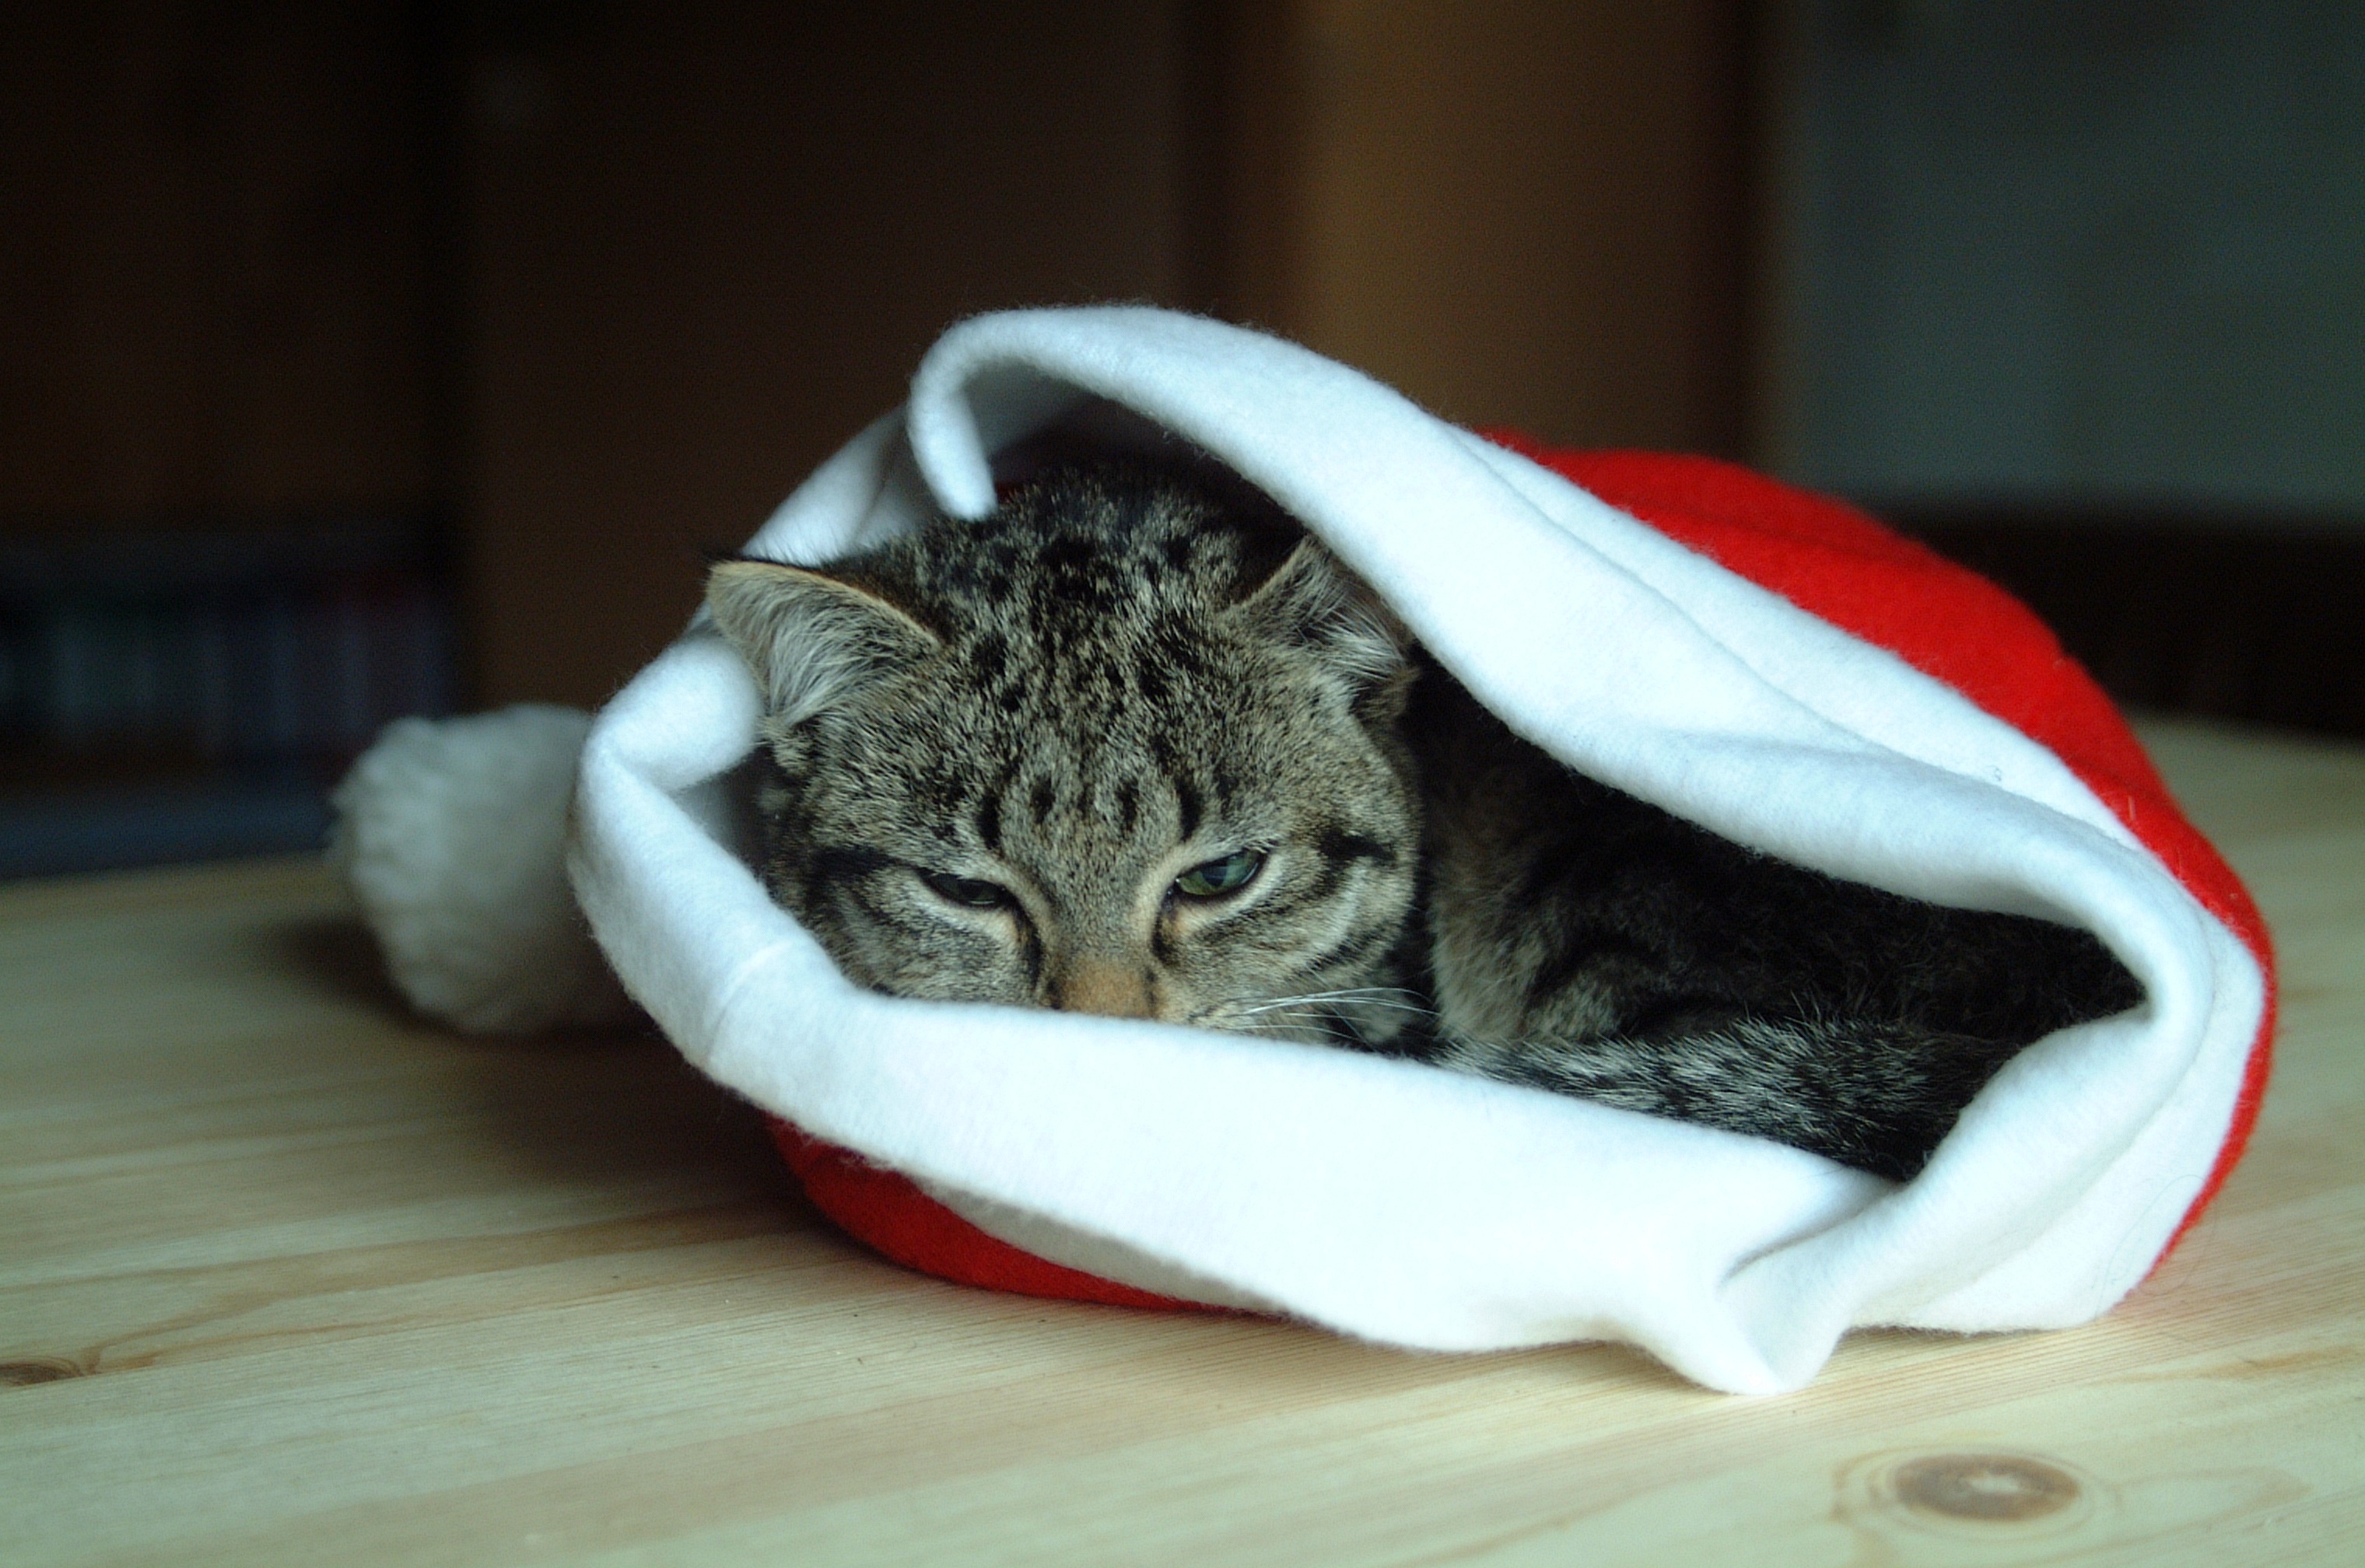
animal, kitten, cat, feline, mammal, domestic animal, whiskers, animals, vertebrate, cat eyes, cat head, small to medium sized cats, cat like mammal, american shorthair, hat christmas